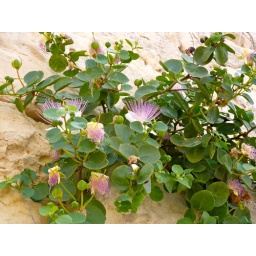
Caper plant growing wild in the wall of a fort - note flowers and berries